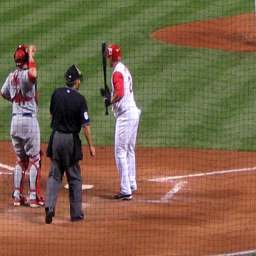
A baseball player standing next to home plate holding a bat.
A baseball player is on home plate with his bat.
An umpire makes a call during a baseball game.
A view of behind home plate on a baseball field.
A  pitcher, batter, and umpire stand in a baseball diamond.